USS Commodore Barney

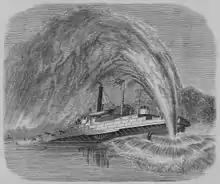
An illustration from "Frank Leslie's Illustrated Newspaper" depicting the explosion of the mine.

"Commodore Barney" – an armed, side-wheel ferry – was built in 1859 at New York City as the ferryboat "Ethan Allen"; purchased by the Navy on 2 October 1861; and commissioned later in the month. Ordered to take part in the expedition against Port Royal, South Carolina in October 1861, "Commodore Barney" was badly damaged during a storm en route and had to put into Baltimore, Maryland for repairs. She joined the North Atlantic Blockading Squadron in January 1862 and cruised along the Virginia and North Carolina coasts until June. She took part in the seizure of Roanoke Island (7–9 February 1862), the Chowan River reconnaissance (18–20 February) and the capture of New Bern, North Carolina, (13–14 March). From July 1862-March 1864, she operated out of Hampton Roads, Virginia in the rivers of Virginia. "Commodore Barney" cooperated with the Union Army in defending Suffolk, Virginia from 11 April – 4 May 1862 and on the Pamunkey River expedition from 24 to 29 June 1863.